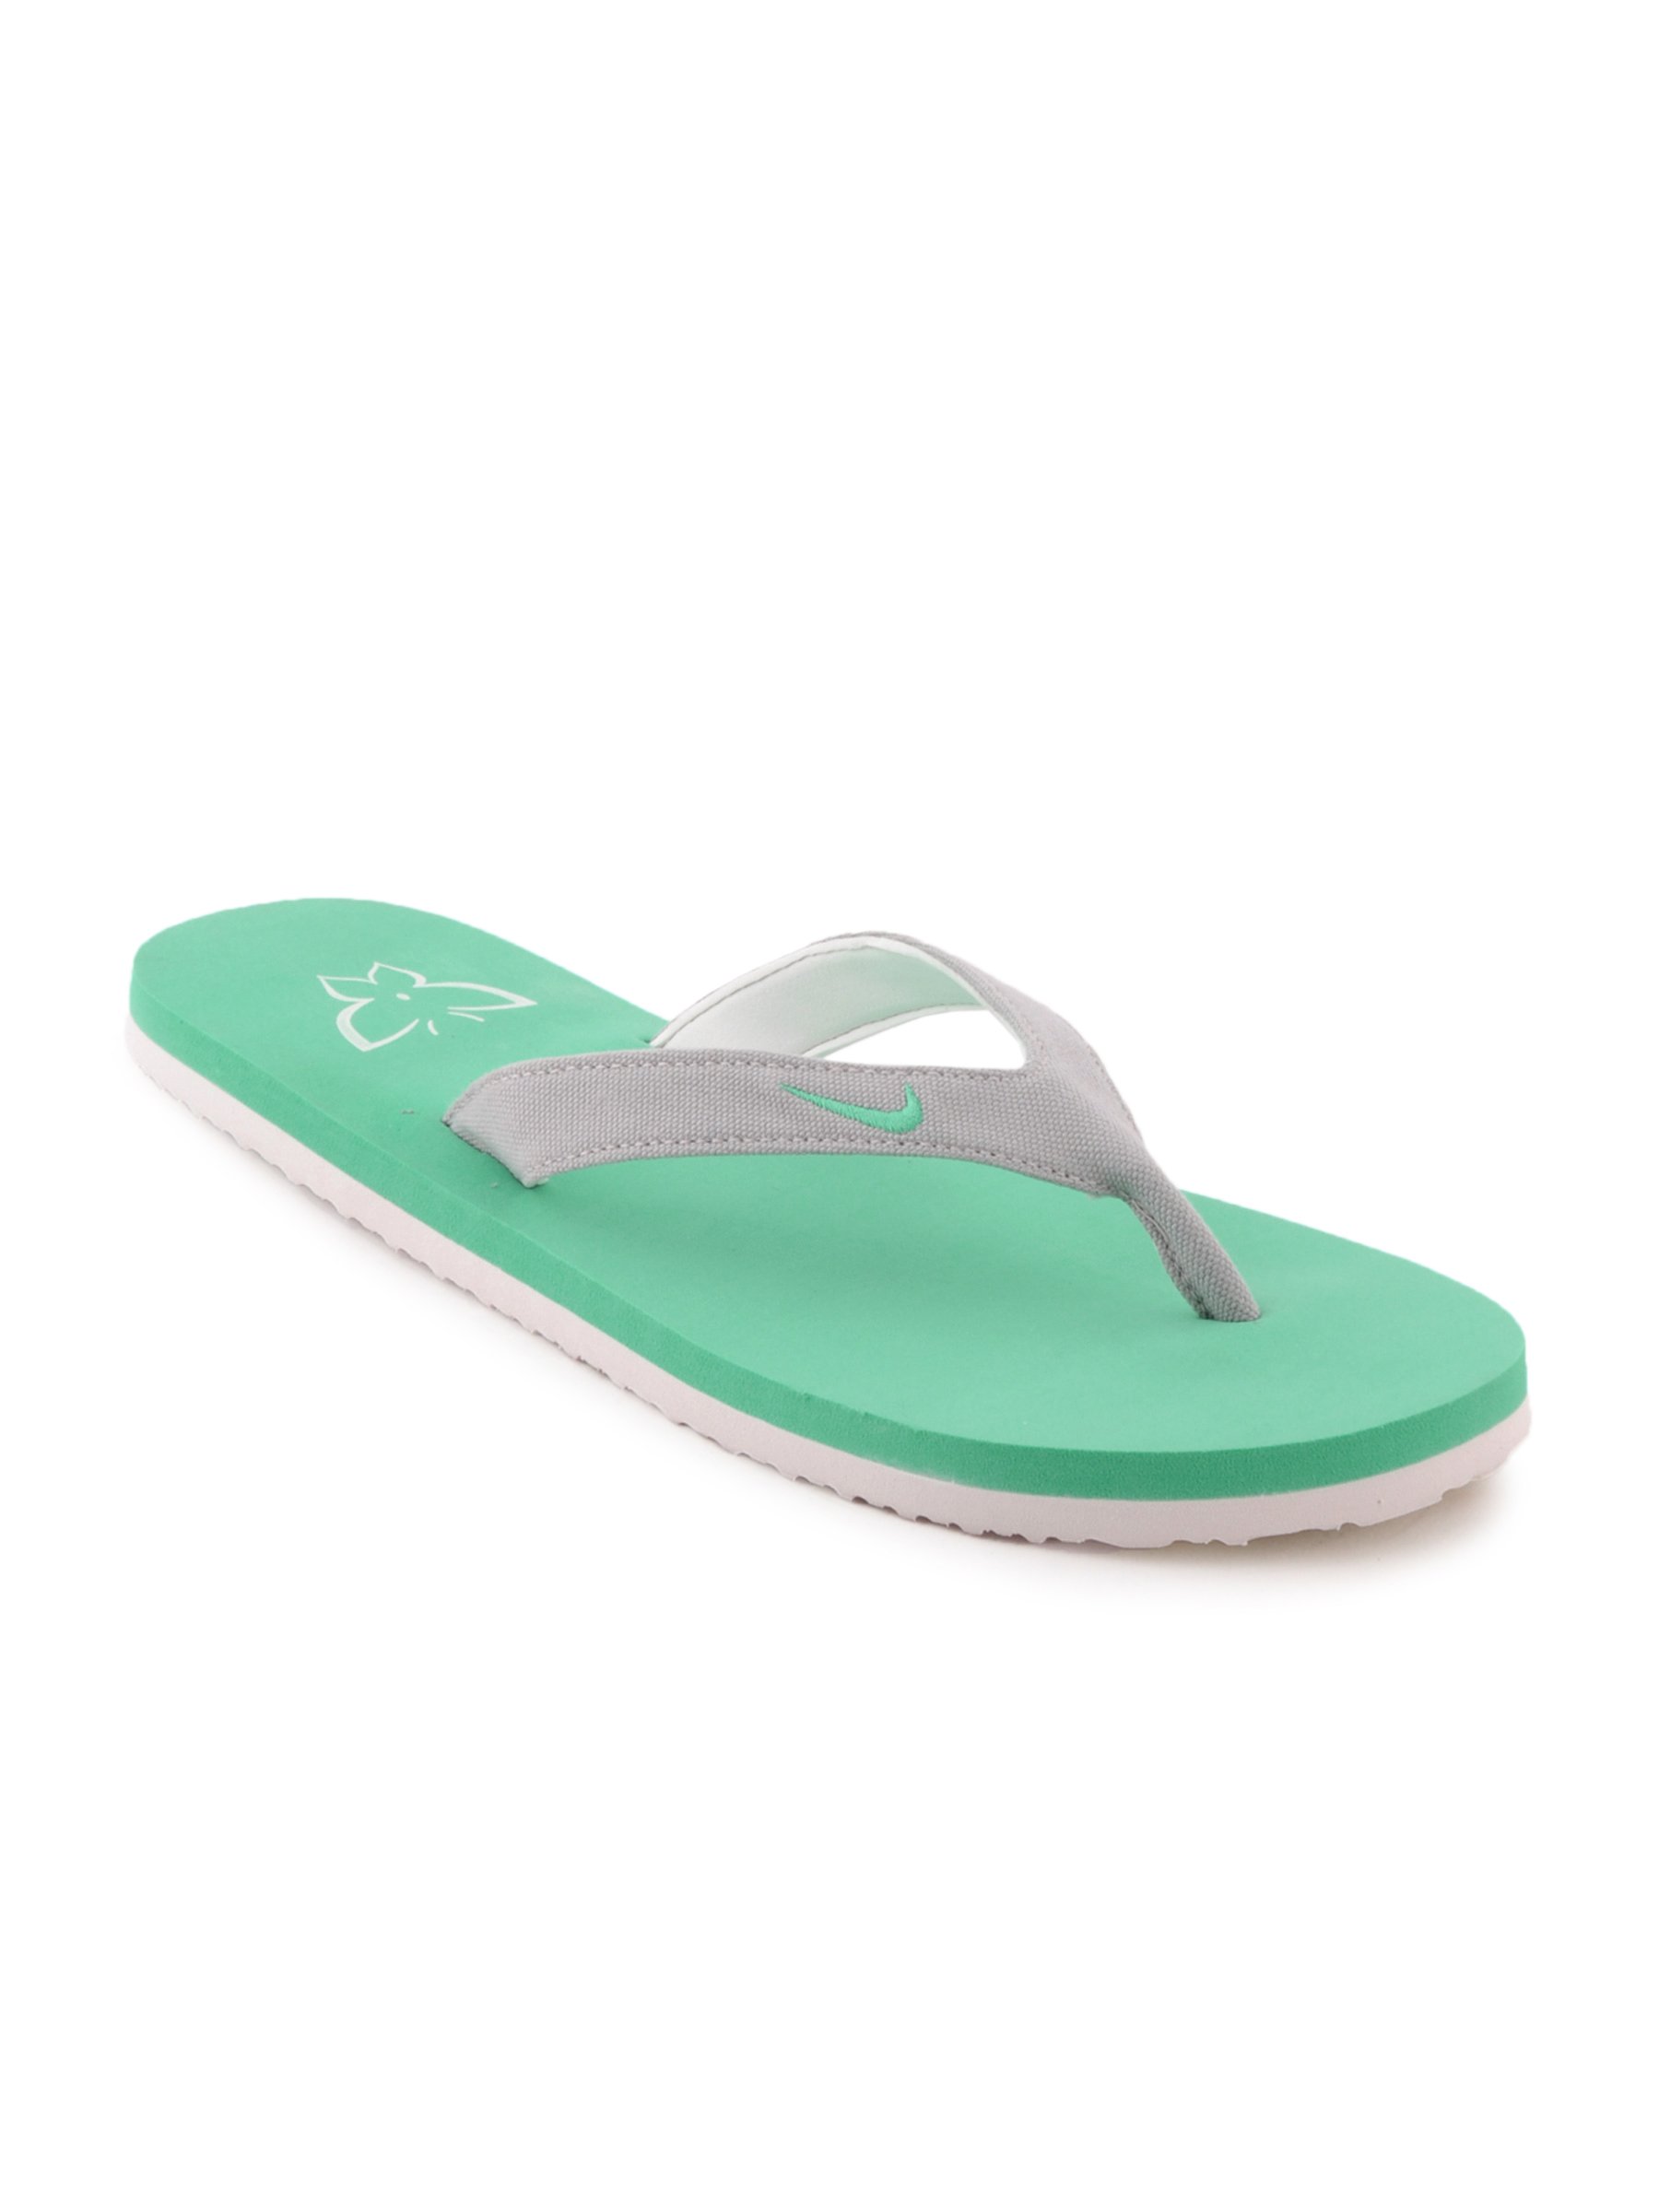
Nike Women Butterfly Thong Green Flip Flops
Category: Footwear / Shoes / Flats
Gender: Women
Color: Green
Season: Fall 2011
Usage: Casual